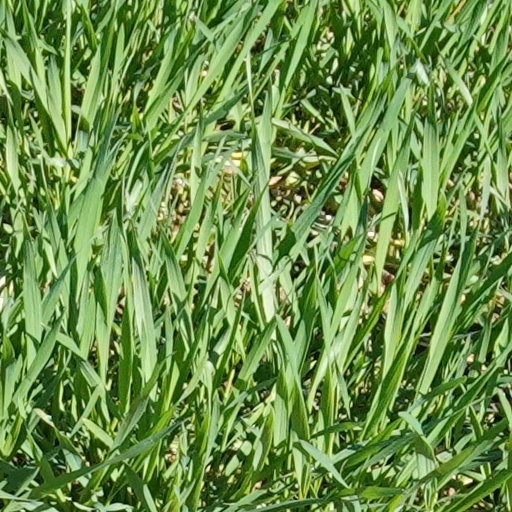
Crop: wheat